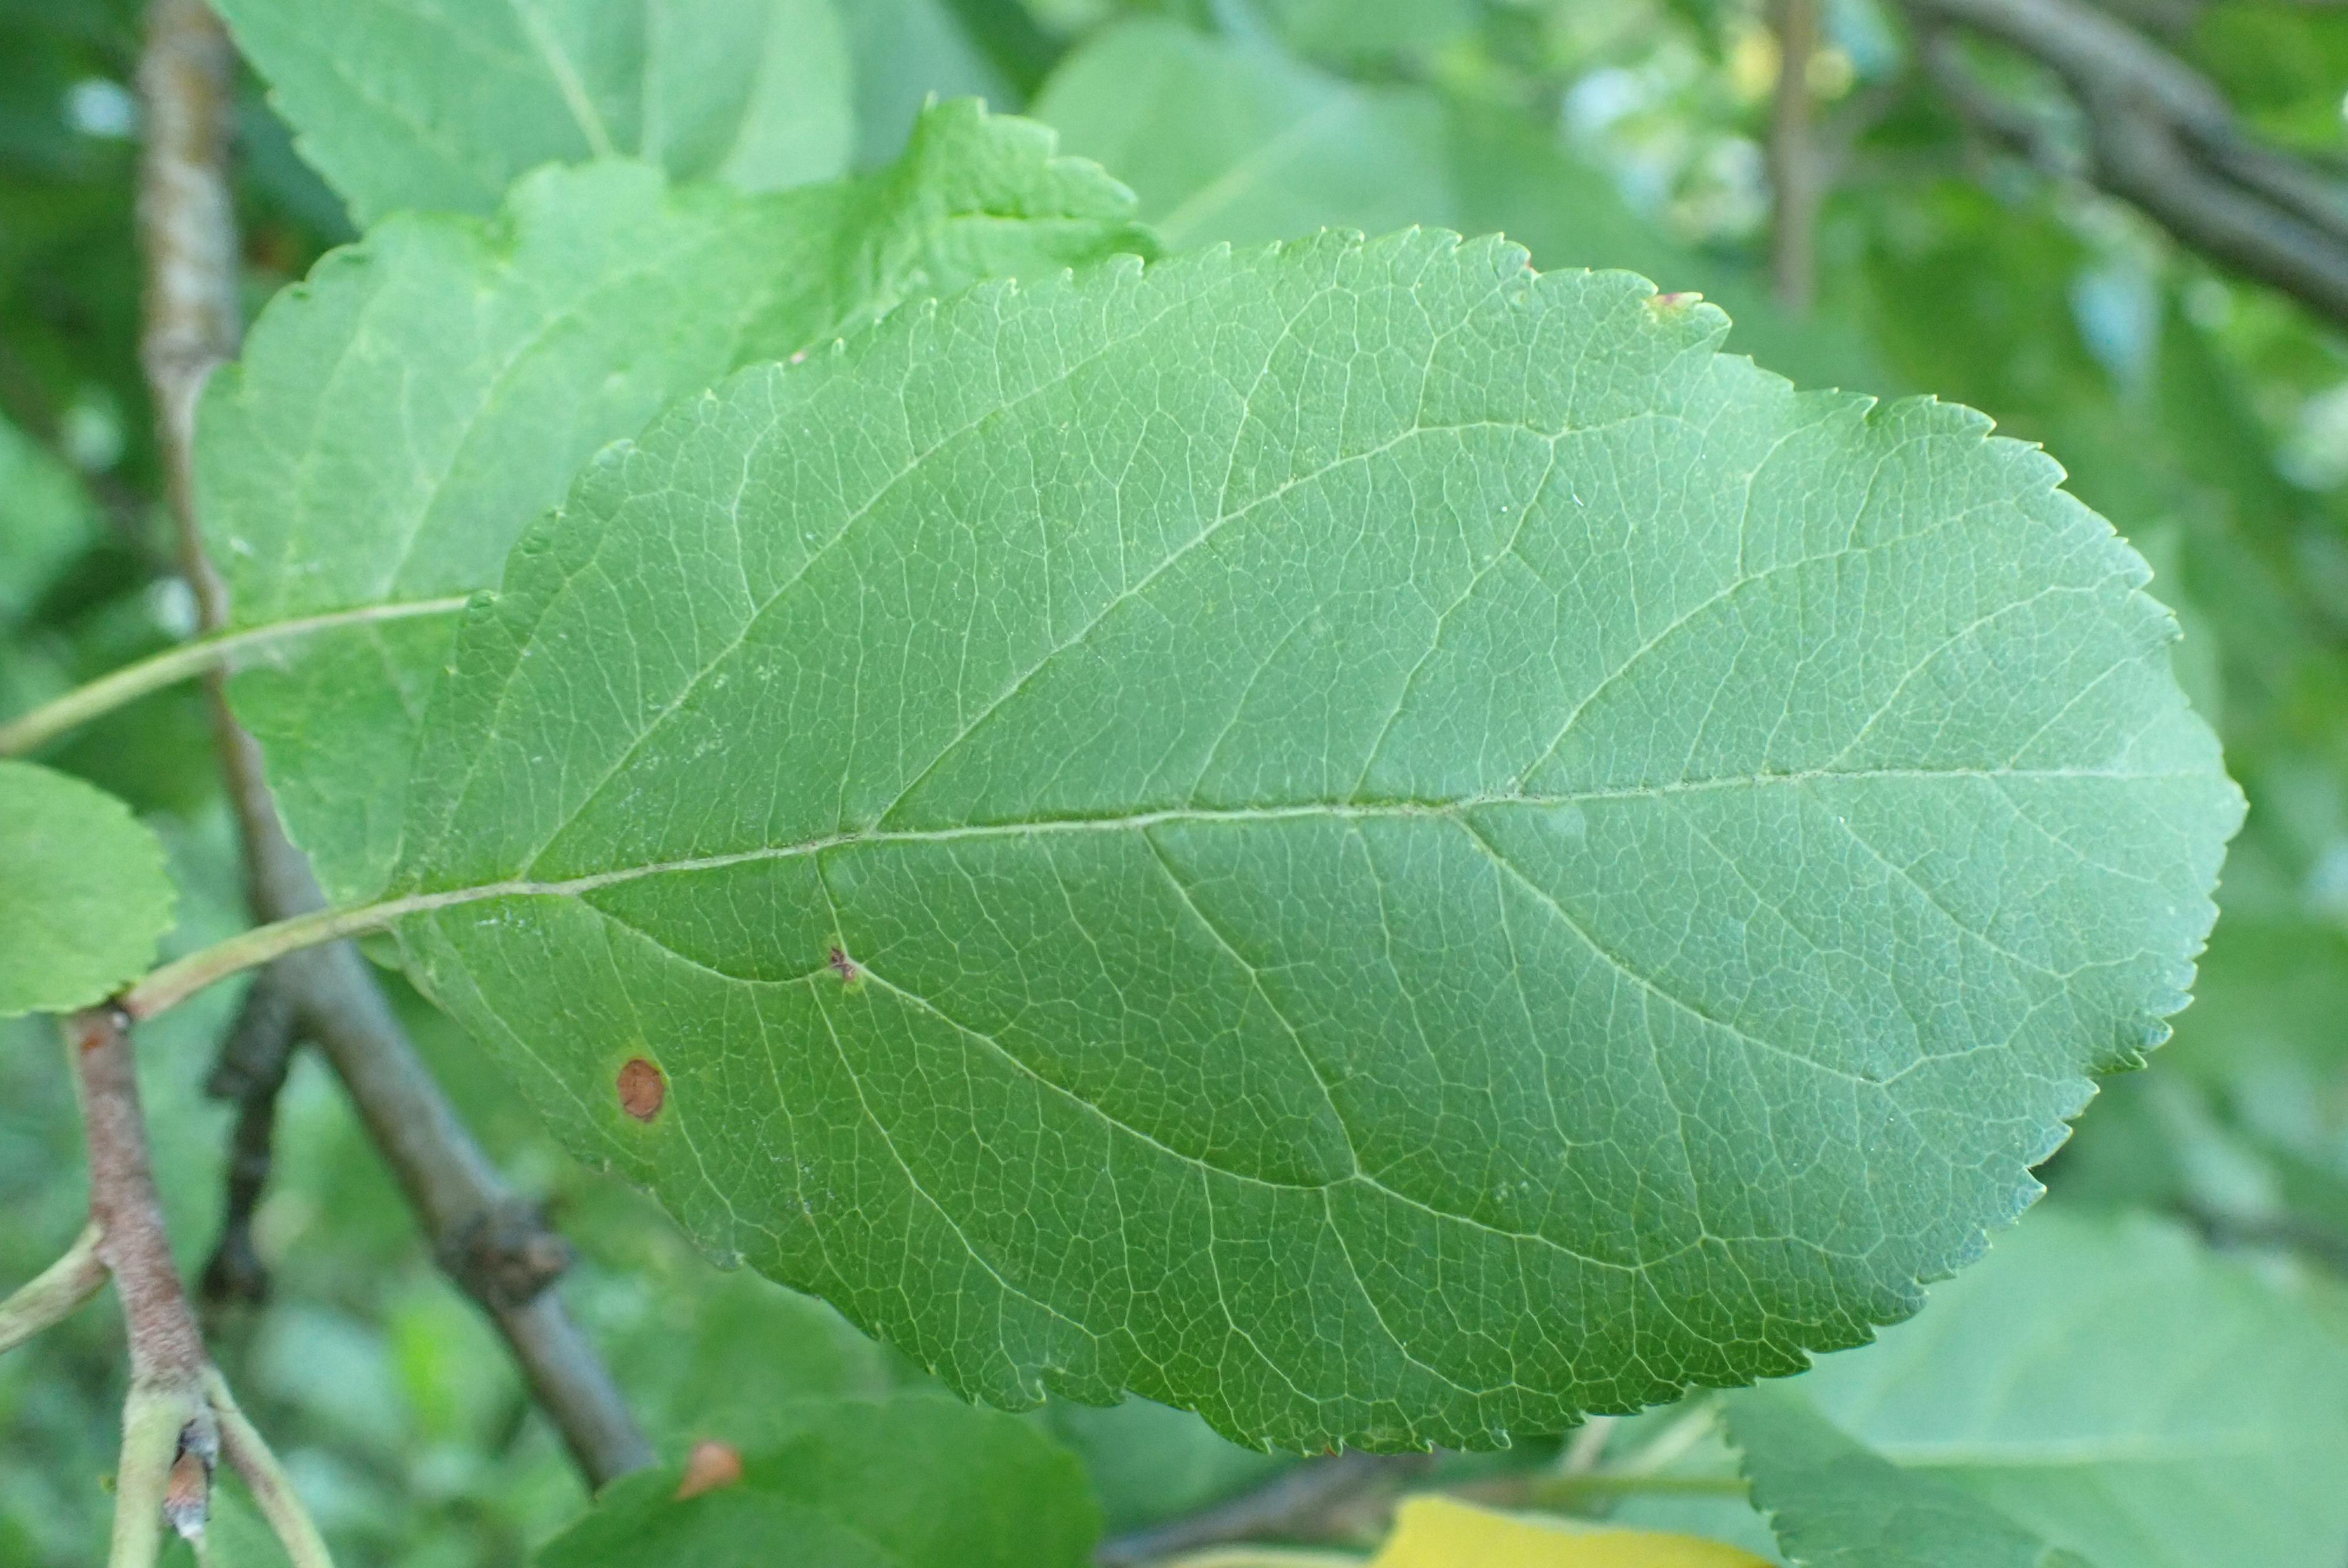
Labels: frog_eye_leaf_spot